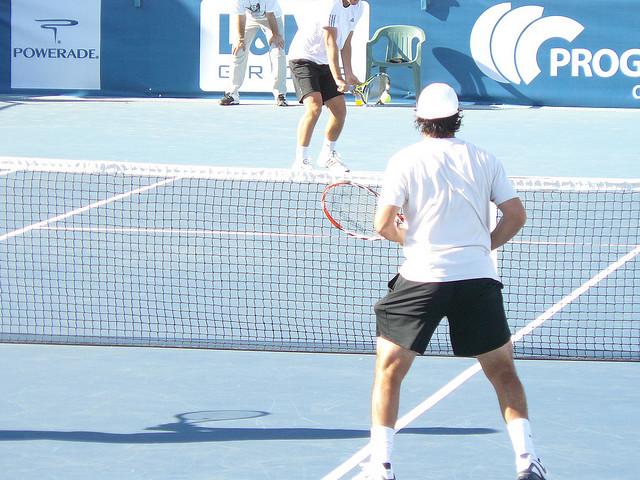
hai người đàn ông đang chơi tennis ở trên sân